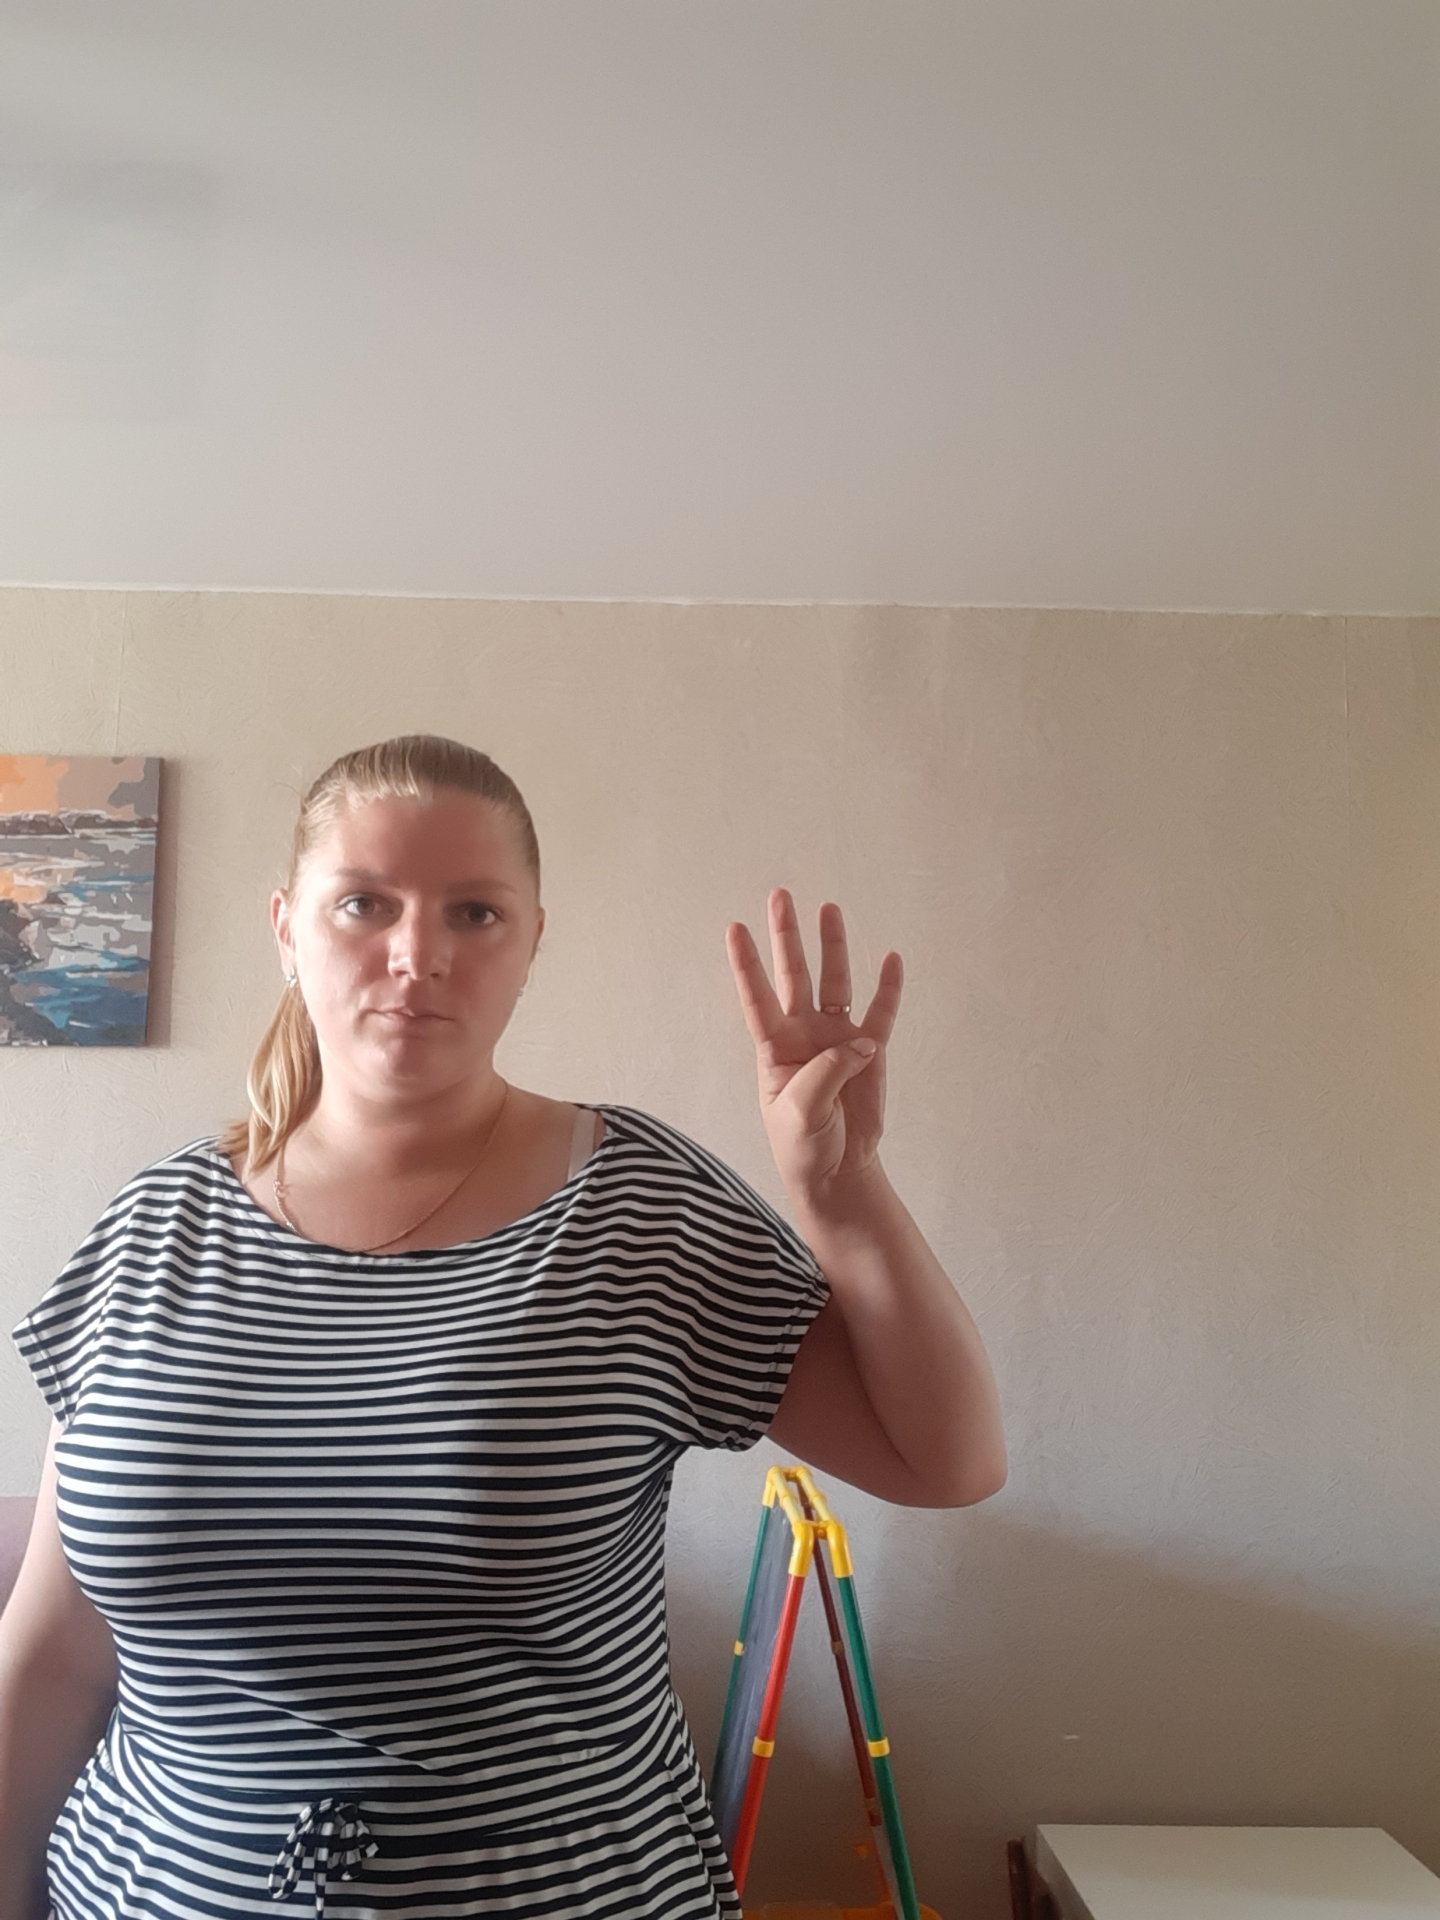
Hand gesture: four